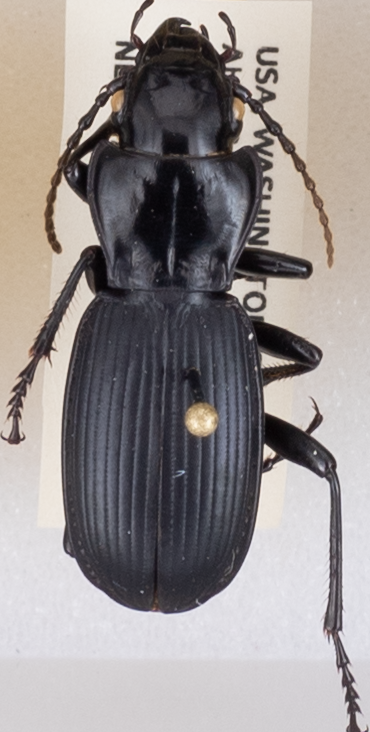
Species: Pterostichus lama
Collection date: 2019-06-25 04:00:00
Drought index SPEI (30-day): -1.362
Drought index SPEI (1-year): -2.09
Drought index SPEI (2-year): -2.09